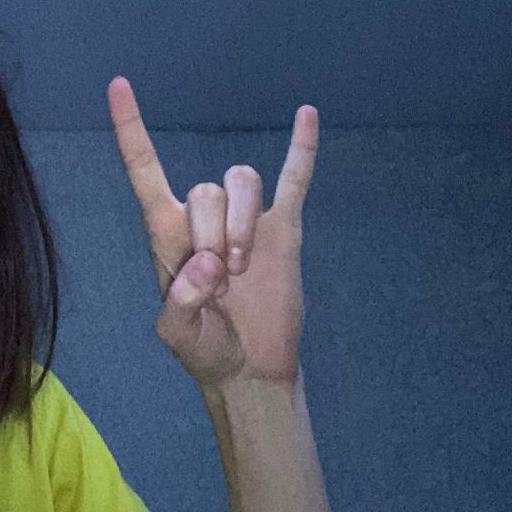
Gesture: rock